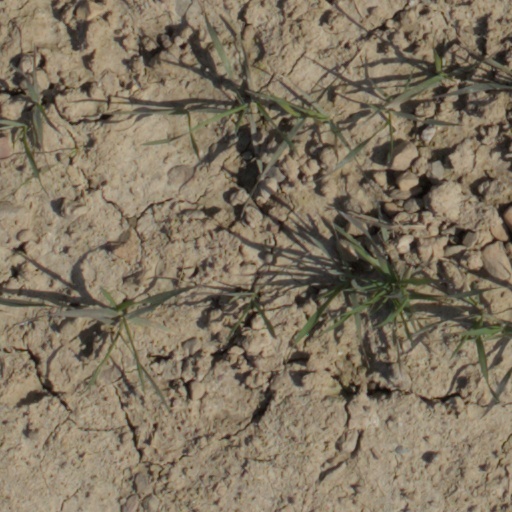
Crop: wheat